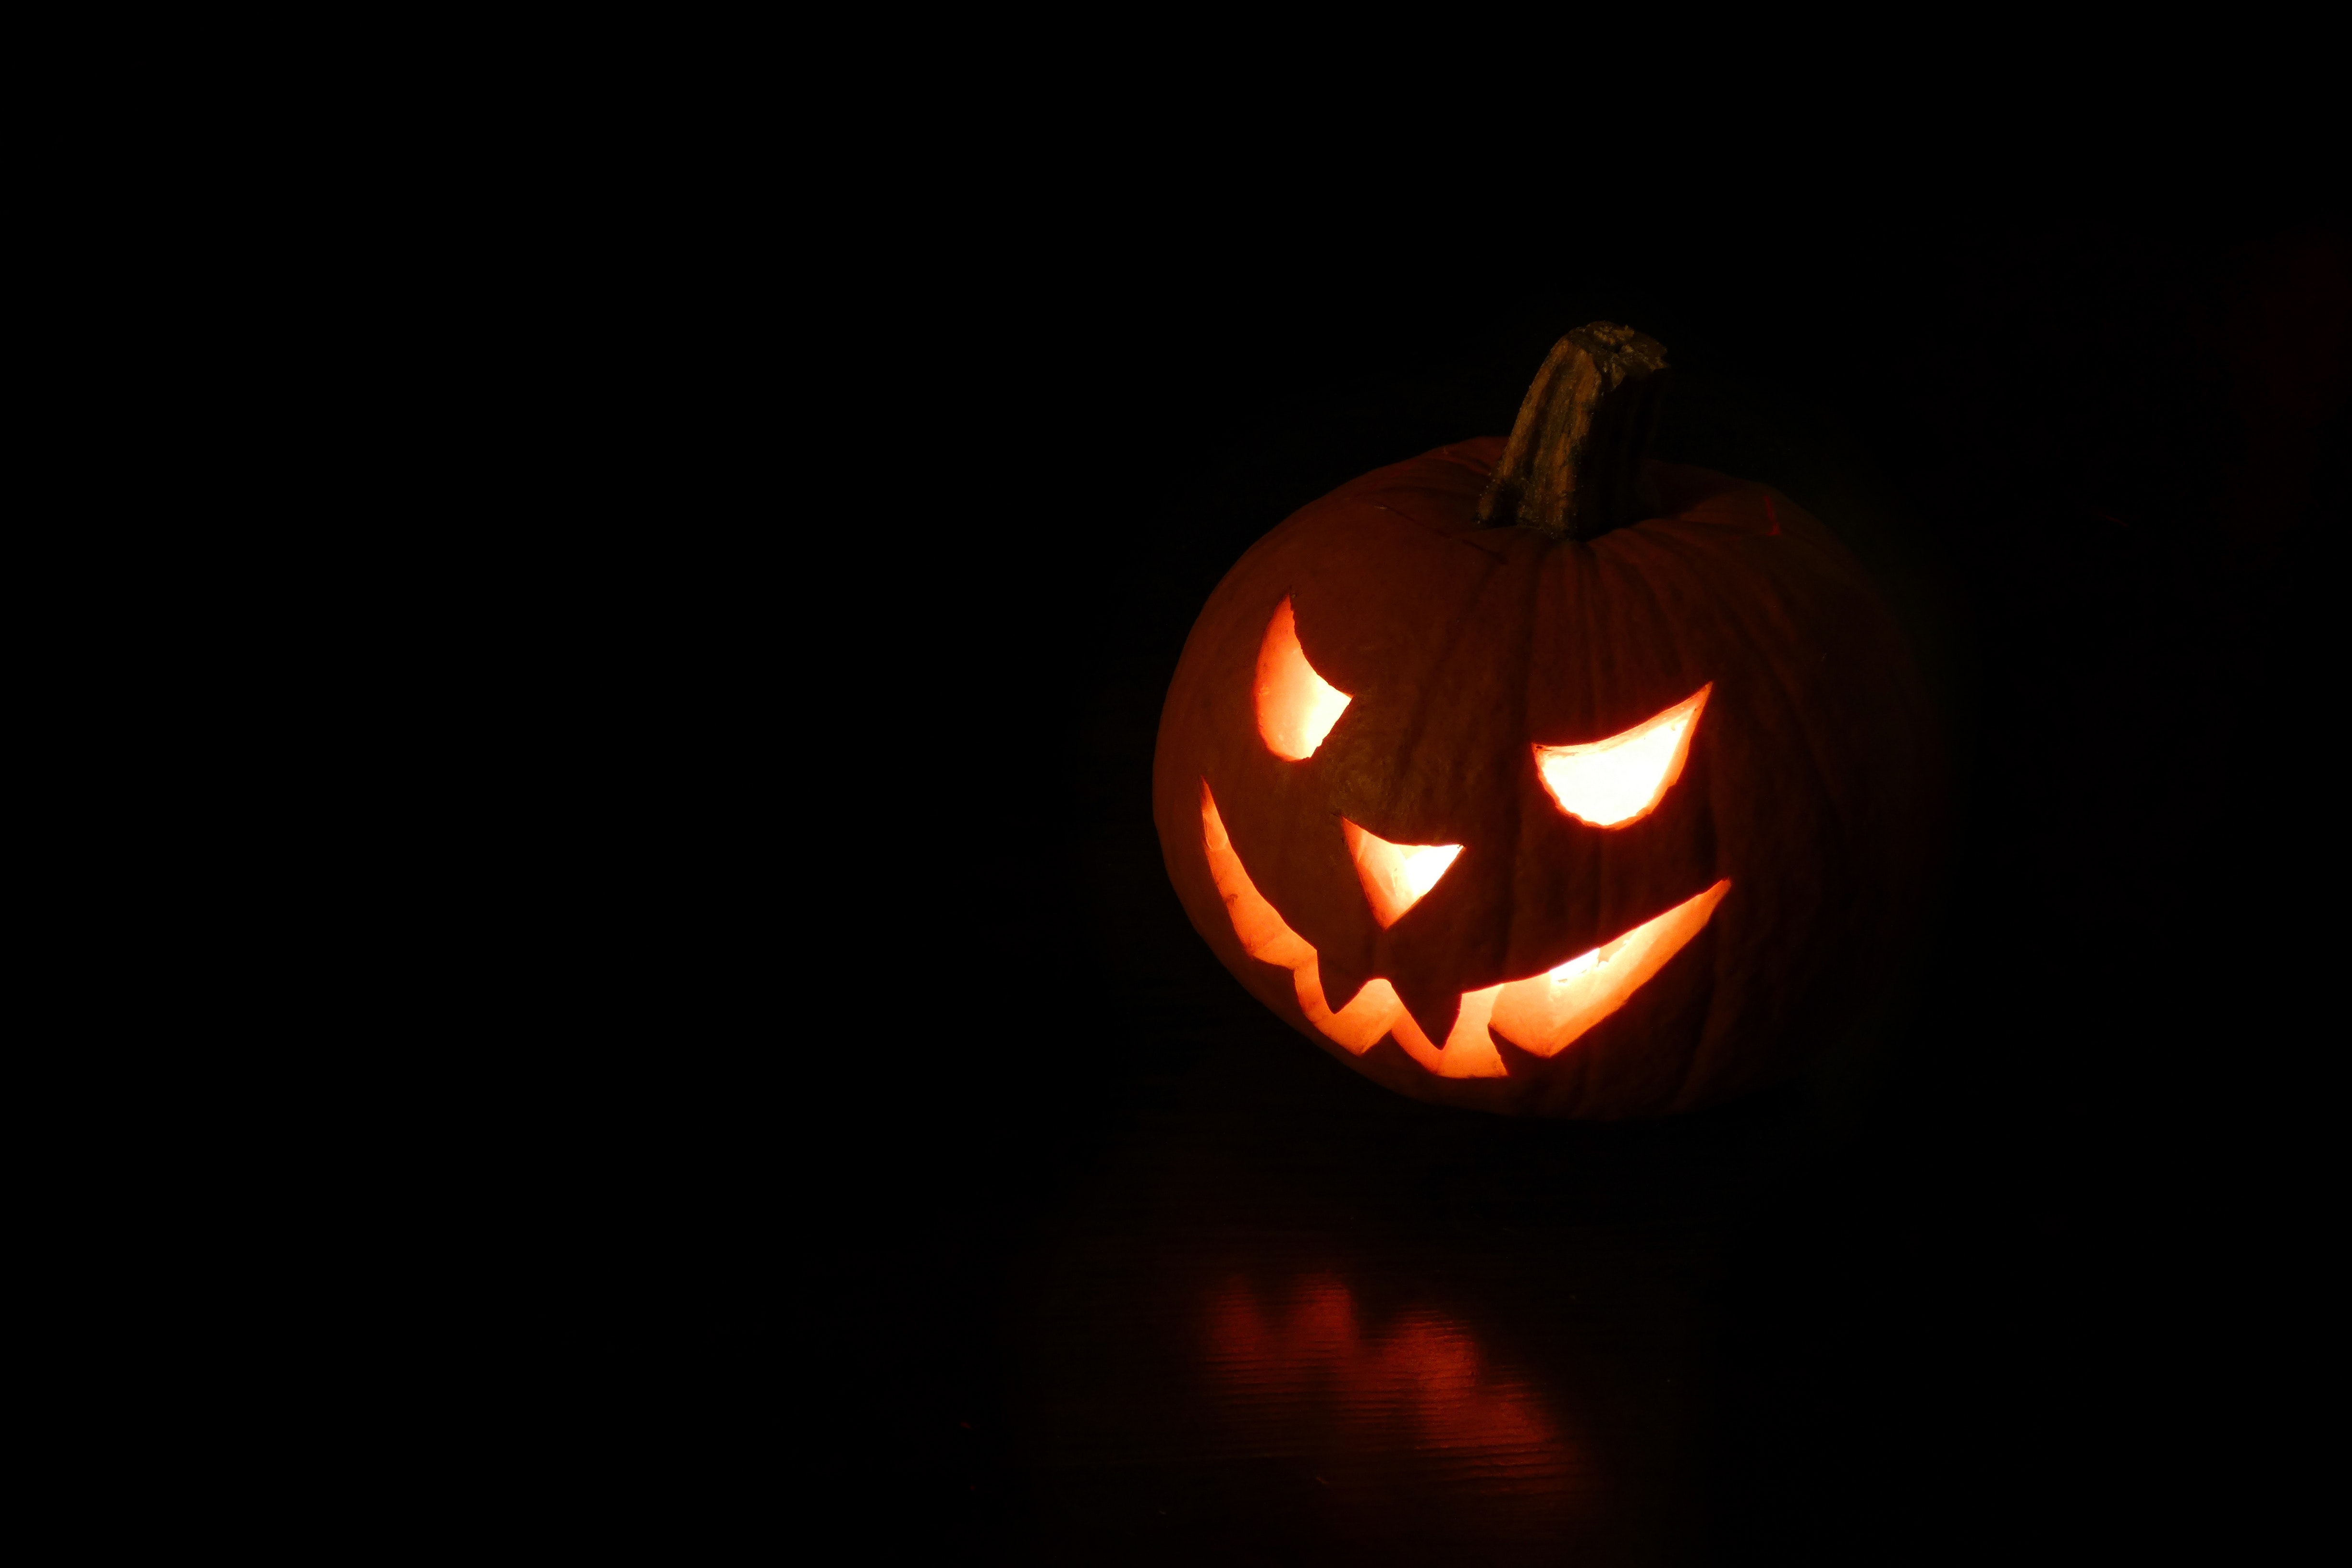
jack o lantern, calabaza, trick or treat, orange, pumpkin, cucurbita, winter squash, carving, fruit, lighting, plant, vegetable, heat, darkness, still life photography, photography, art, squash, macro photography, gourd, food, produce, creative arts